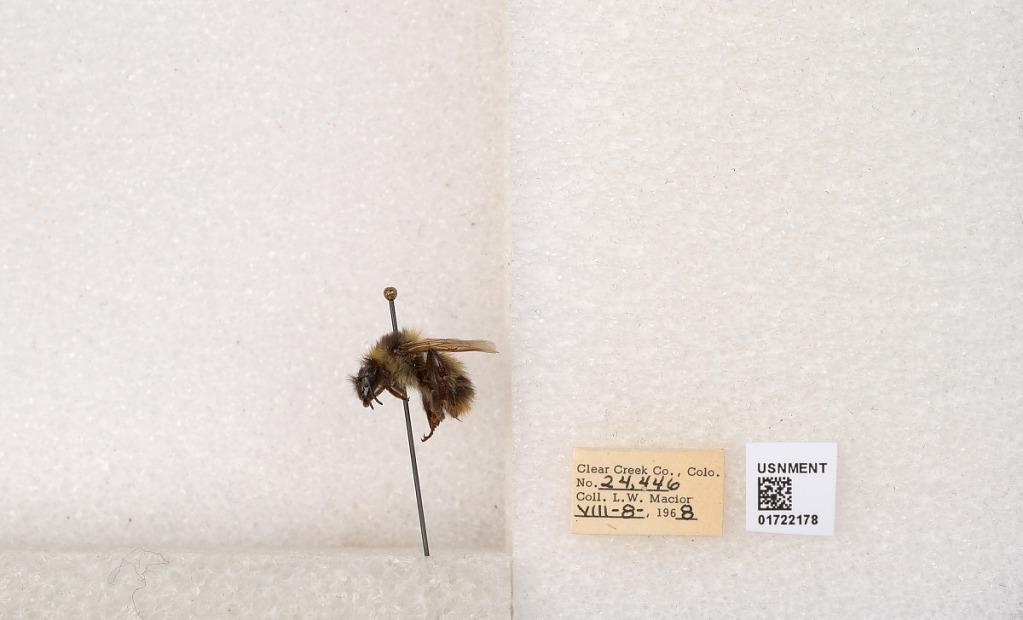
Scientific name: Bombus kirbyellus
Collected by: L. Macior
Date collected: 1968-8-8
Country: United States
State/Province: Colorado
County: Clear Creek
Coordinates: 39.6891, -105.644